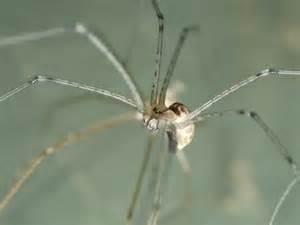
spider